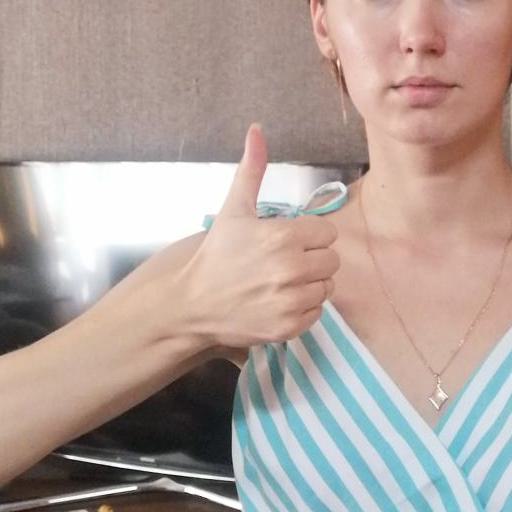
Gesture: like